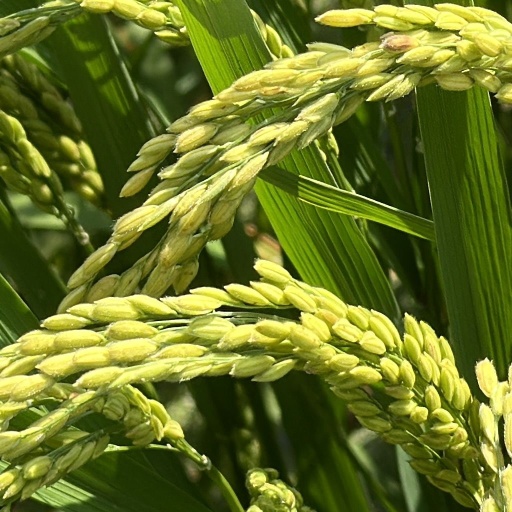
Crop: rice